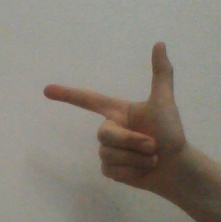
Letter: yaa